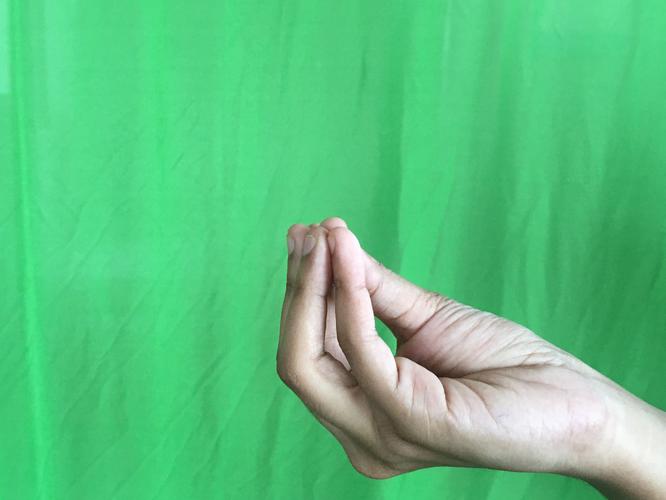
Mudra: Mukulam
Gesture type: single_hand